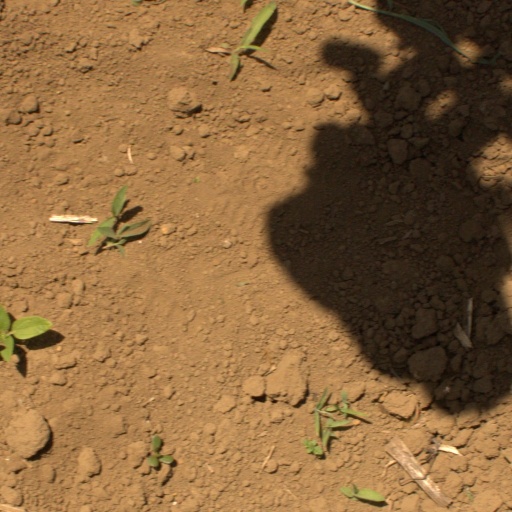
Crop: Jerusalem artichoke